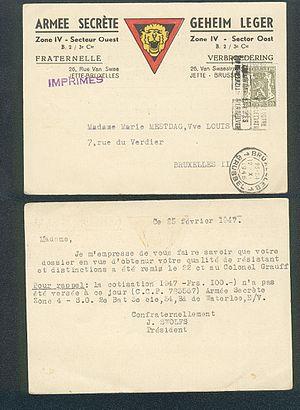
demande d'obtention de sa qualité de résistante et distinctions
L'Armée secrète est un mouvement armé de la Résistance intérieure belge actif durant la Seconde Guerre mondiale.
Le Groupe Zéro était un groupe de résistants belges durant la Seconde Guerre mondiale. Il était l'une des composantes de l'Armée Réorganisée et un des groupes de Jacques Storck de la section action « Porthos » du Commandant Eglem, Réseau Les Trois Mousquetaires. Son chef, Louis Everaert, accordeur de pianos, était atteint de cécité. Le secteur couvert par ce groupe était celui de Laeken.